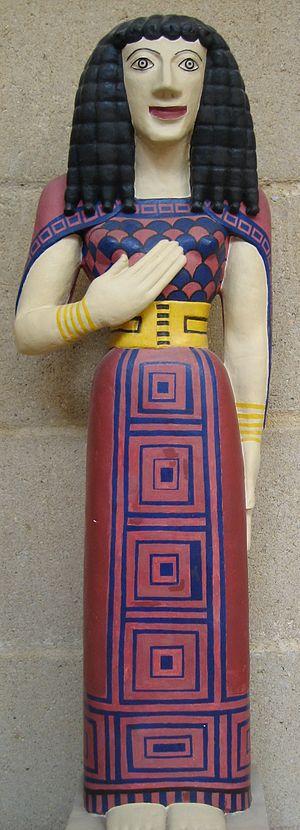
La Dame d'Auxerre, moulage en plâtre à la galerie des moulages du Département des antiquités classiques de l'Université de Cambridge.
La dame d'Auxerre est une statuette de femme en calcaire de 75 cm de haut. Originaire de Crète et datée de l'époque orientalisante, vers 630 av. J. C., elle est une des sculptures les plus abouties du style dédalique, qui prélude à l'art archaïque grec. Identifiée comme telle à la fin du XIXe siècle au musée Saint-Germain d'Auxerre, elle a rejoint le musée du Louvre en 1909, où elle est actuellement exposée dans la « Galerie de la Grèce préclassique ».